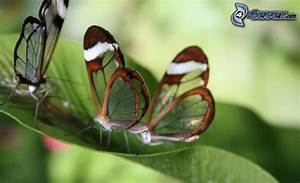
Label: farfalla